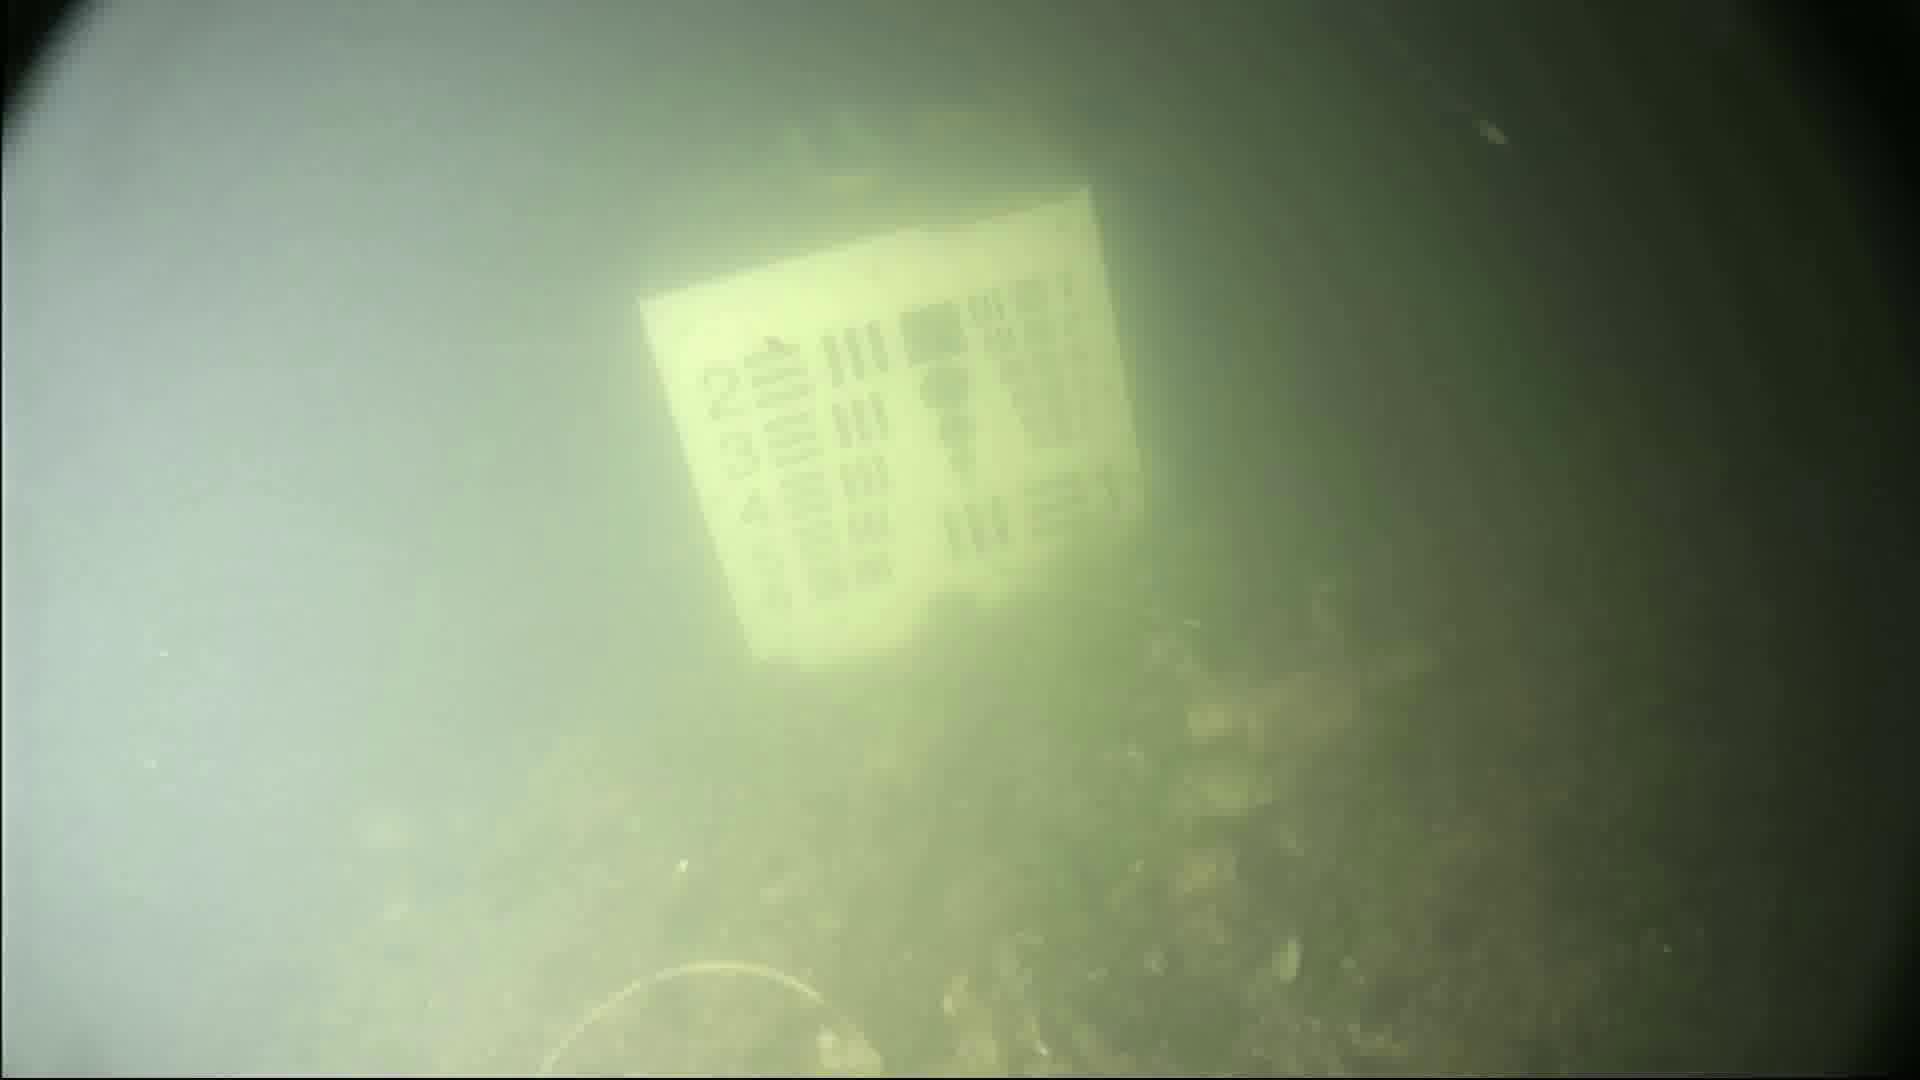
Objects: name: crab